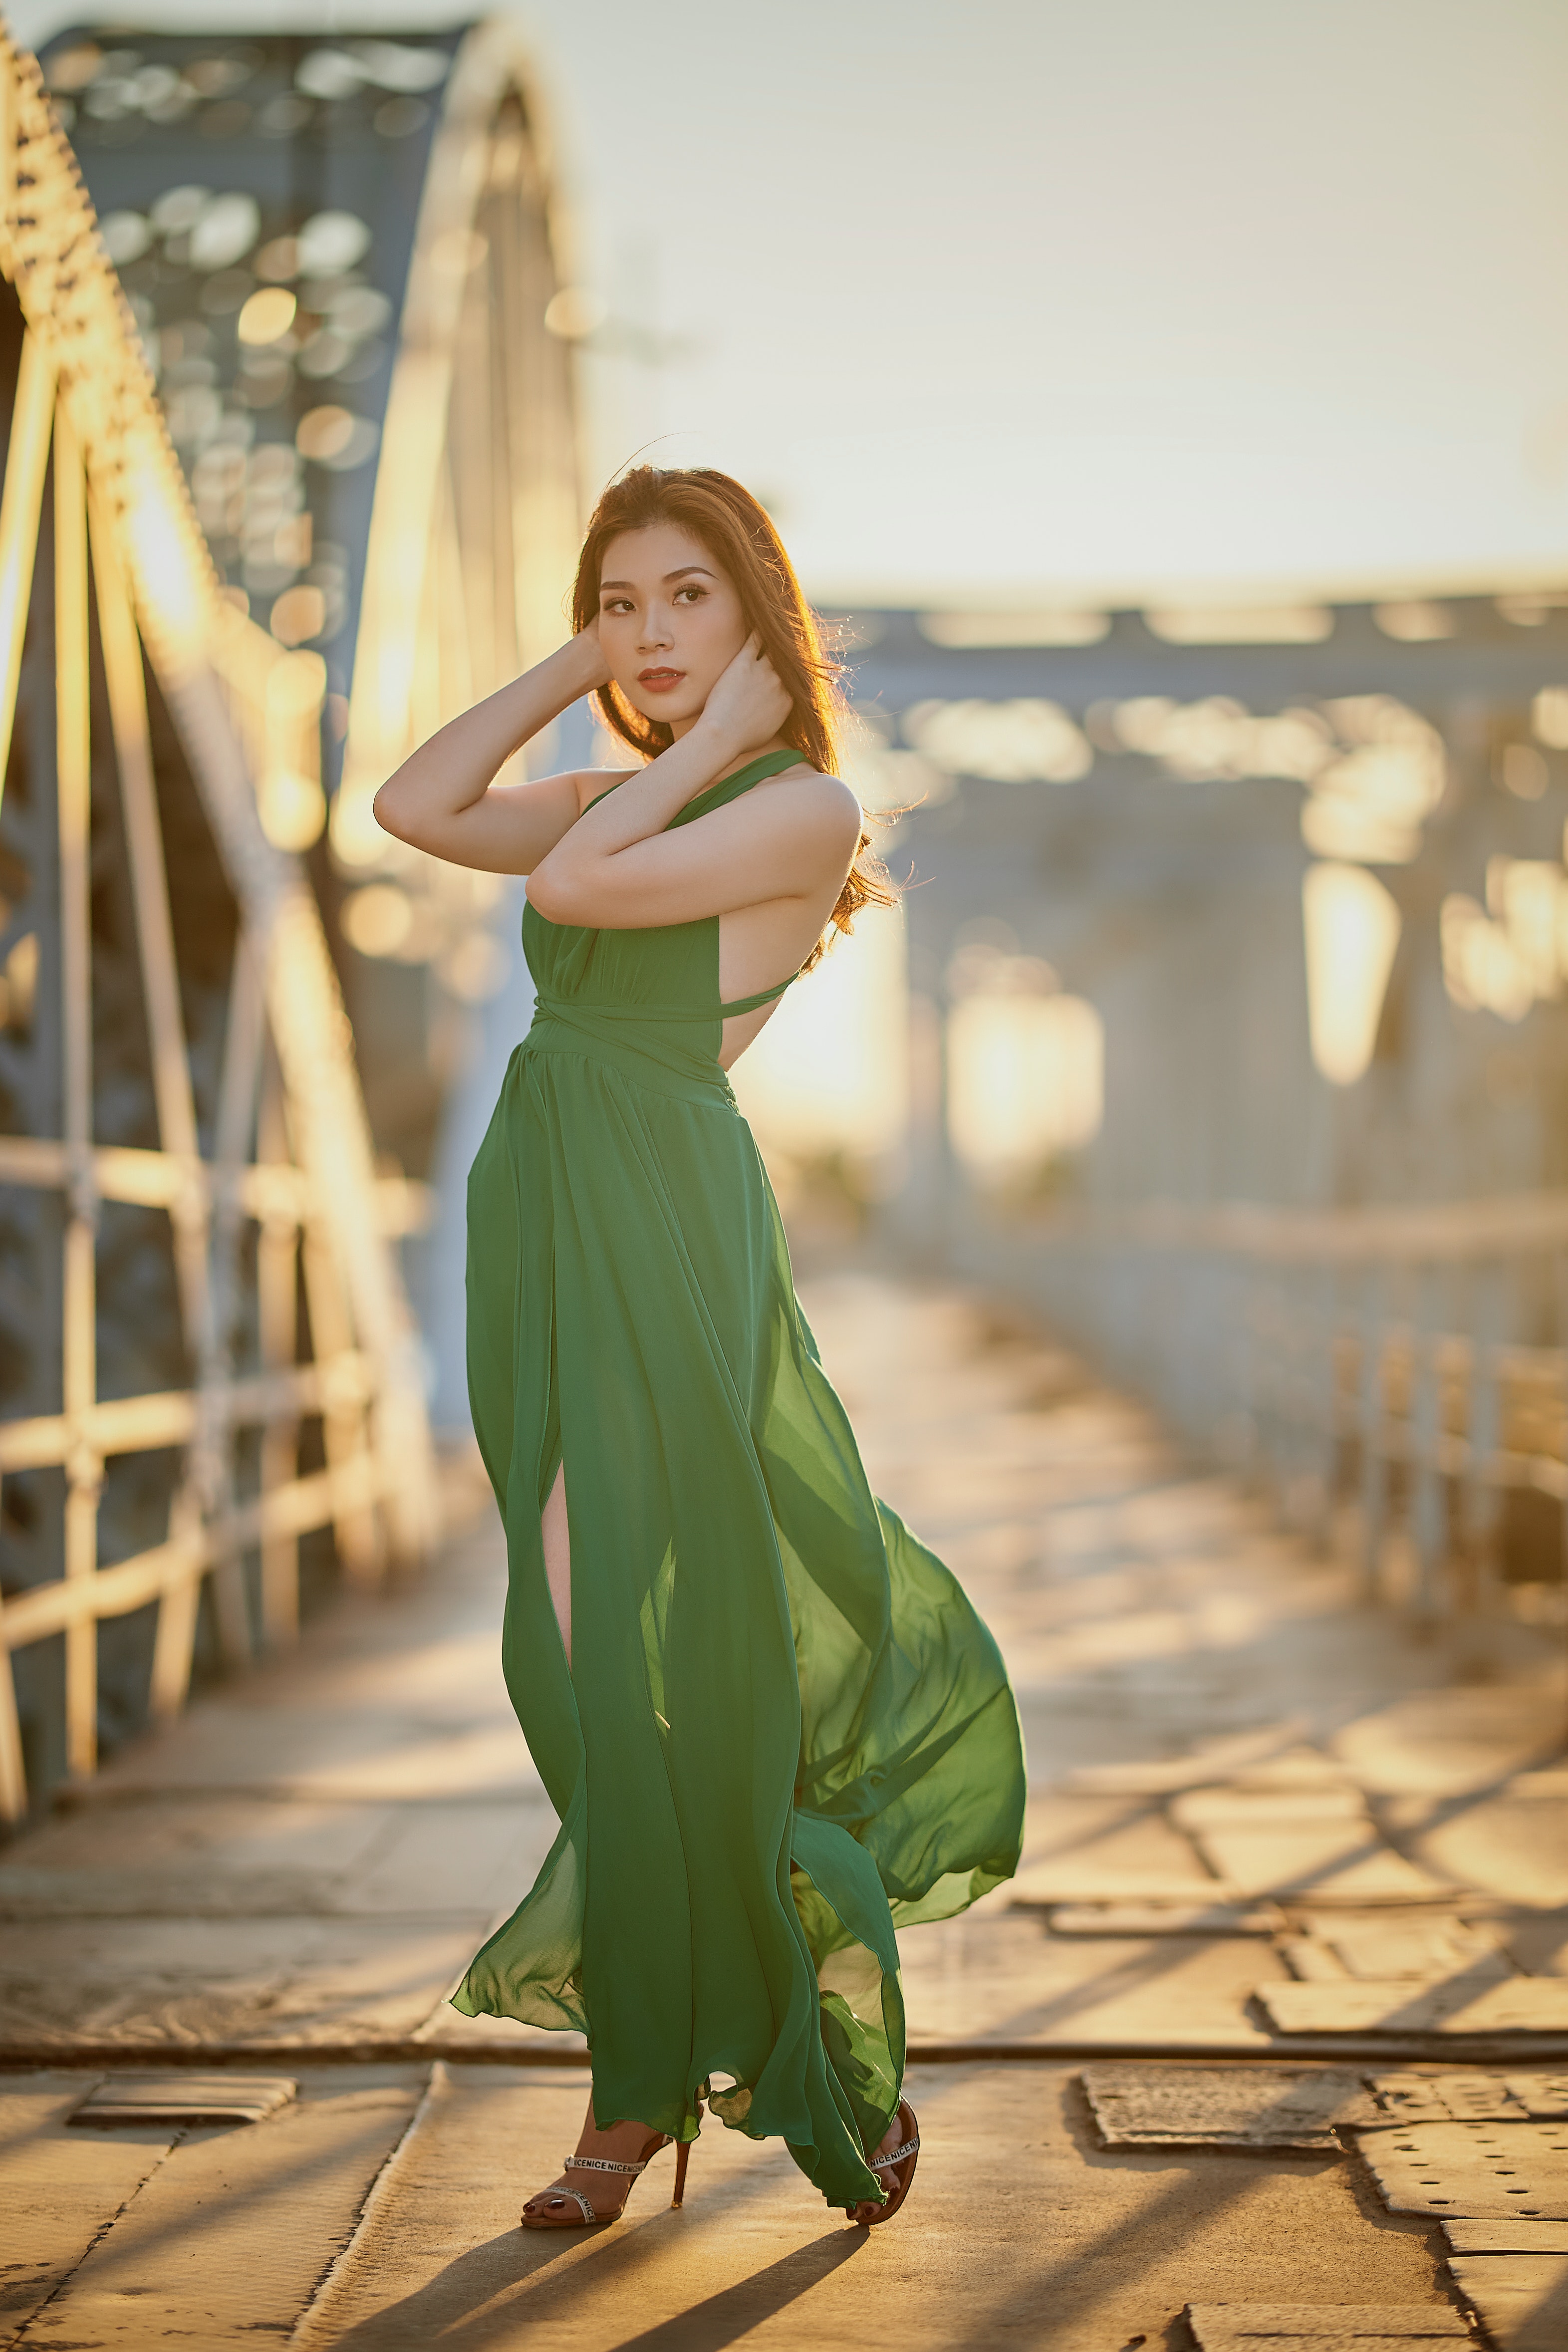
woman, shoulder, flash photography, People in nature, dress, wood, waist, happy, sky, fashion design, black hair, grass, formal wear, long hair, street fashion, human leg, gown, blond, sitting, flooring, brown hair, fashion model, landscape, stock photography, leisure, abdomen, portrait photography, fun, roof, photo shoot, model, shadow, haute couture, sandal, costume